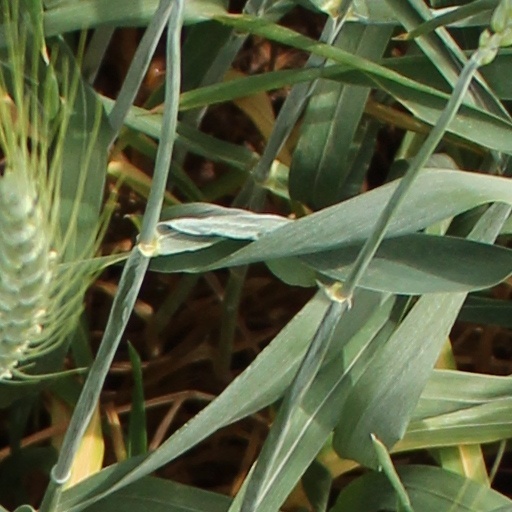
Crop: wheat